Jhargram Raj

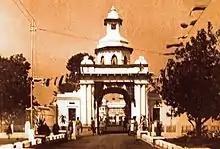
Singhdwar of Jhargram Palace

The last and the 16th king Raja Narasingha Malla Deb reigned from 1916 until his royal powers were abolished by an amendment to the Constitution of India in 1954. After losing his royal title, he served for two terms as a member of the Legislative Council of Bengal. He also served in the Lok Sabha, the lower house of the Indian Parliament.